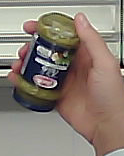
Product: barilla_pesto